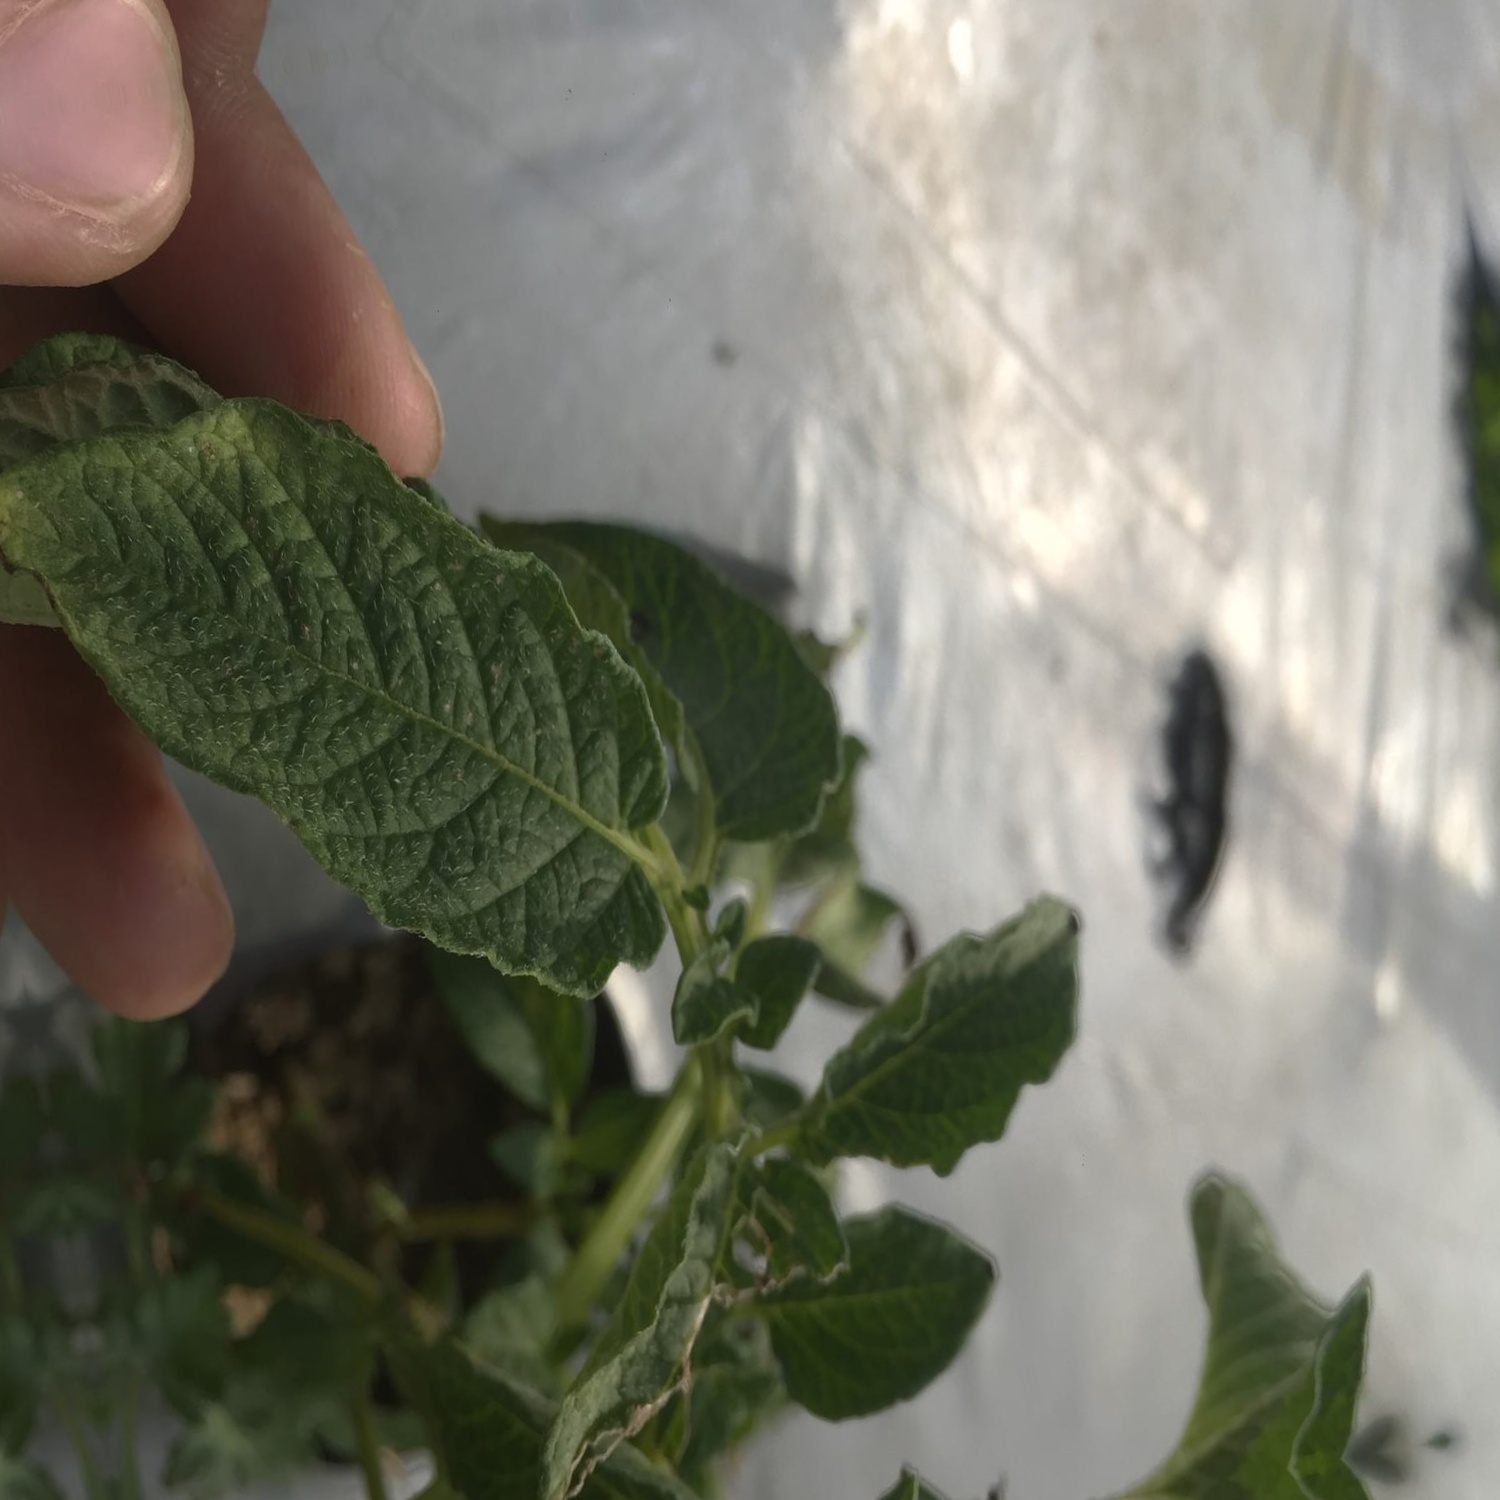
Etiqueta: Virus